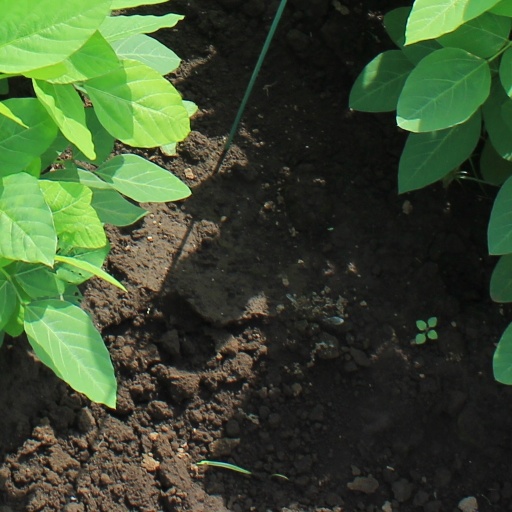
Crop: soybean